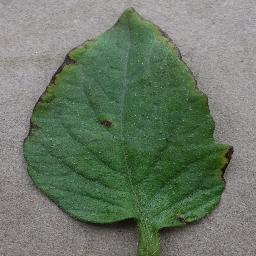
Label: Tomato___Bacterial_spot